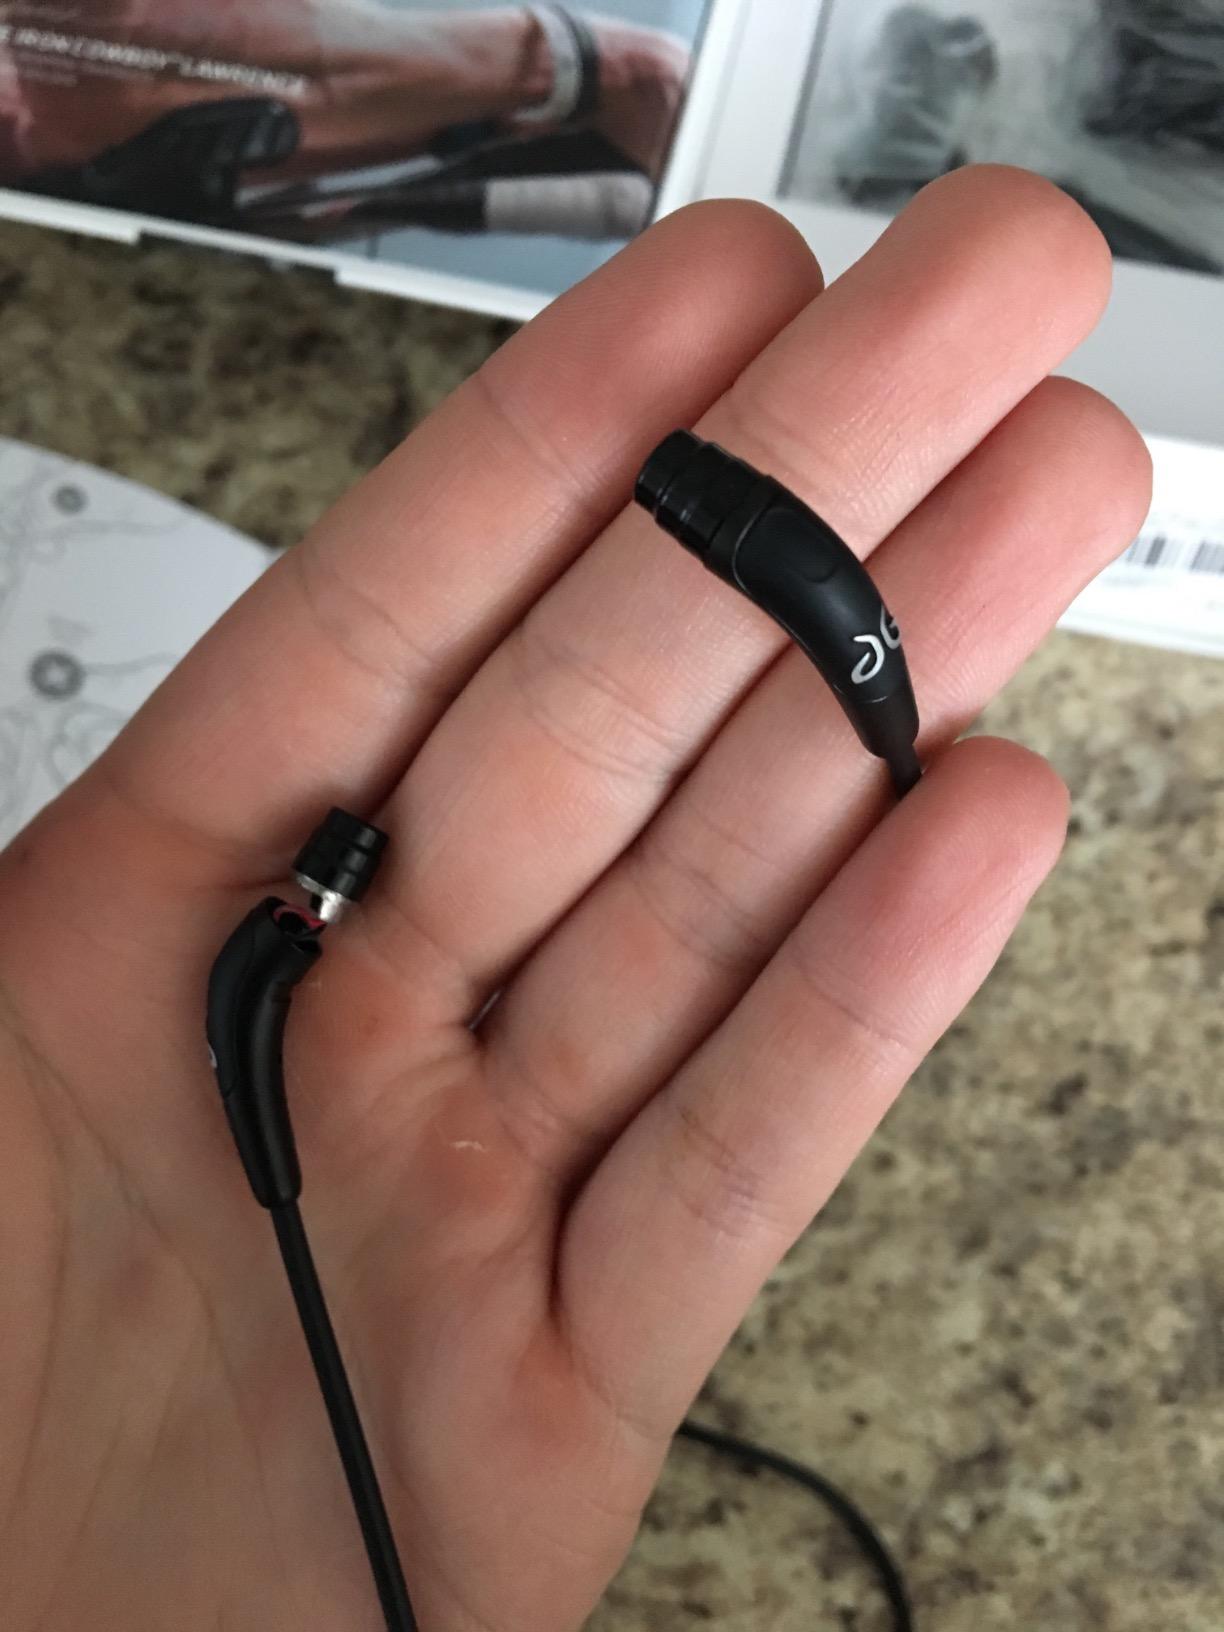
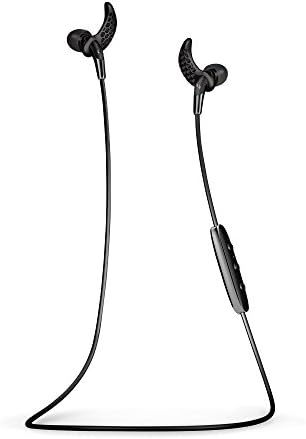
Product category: headphones
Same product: yes